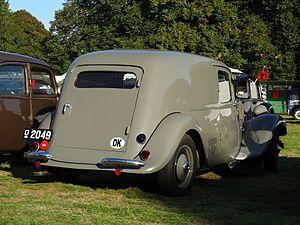
La Citroën Traction Avant est une automobile produite par le constructeur français Citroën de 1934 à 1957. Son histoire est liée dans la mémoire collective à l'Occupation, tour à tour voiture de la Gestapo et icône de la Résistance. Elle fut également le véhicule préféré des gangsters en raison de ses qualités routières exceptionnelles pour son époque.